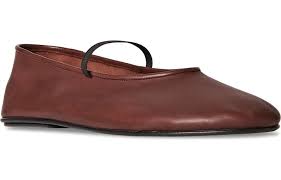
Label: Ballet Flat